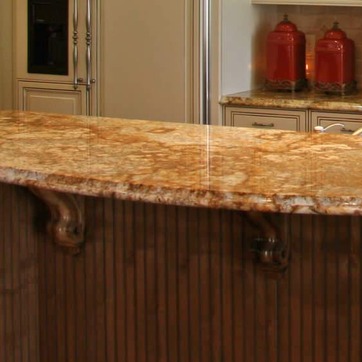
Material: polishedstone